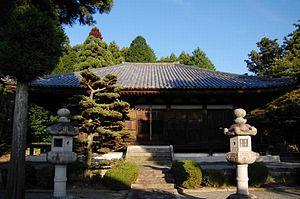
Miki est une ville située dans la préfecture de Hyōgo au Japon.